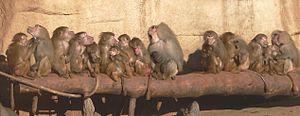
Les Babouins forment un genre de singes cynocéphales de la famille des cercopithécidés répandus en Afrique subsaharienne et au sud de la péninsule Arabique.